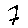
Label: 7